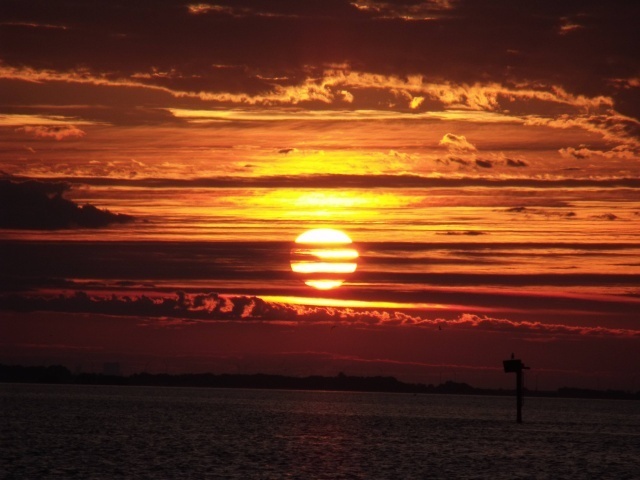
Label: not_food